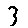
Label: 3